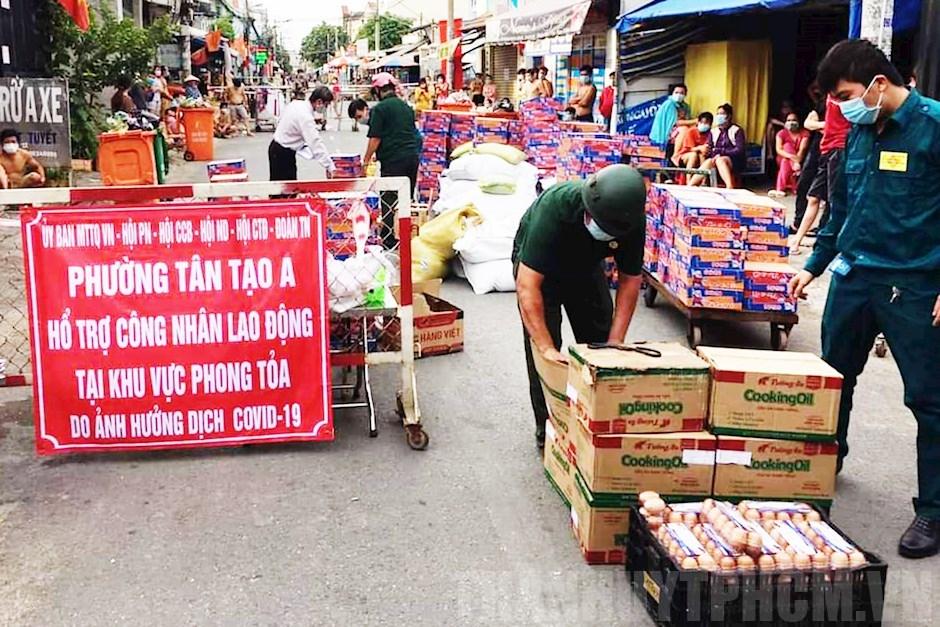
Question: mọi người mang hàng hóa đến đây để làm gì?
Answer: để hỗ trợ công nhân lao động tại khu vực phong tỏa